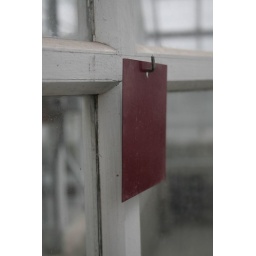
OSU's signal not to water what's in the room behind the red